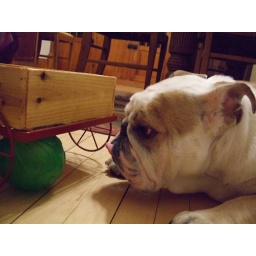
12-25-07. Heffala lodged her brand new green ball under a little mini wagon and it is her favorite Christmas present.